Chevrolet Corsica

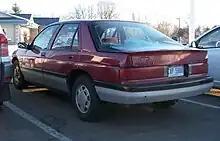
1989–1991 Chevrolet Corsica 5-door

The base model Corsica was dropped, leaving the LT and LTZ. Both engines offered were increased in displacement. The Corsica now either used the same 2.2 L 4-cylinder engine and 3-speed automatic transmission as the Cavalier, or the 3.1 L V6 and 3-speed automatic from the Lumina. Minor changes were made to the interior, mostly around the driver controls.